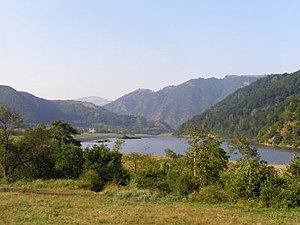
Transsylvanien
Landskab i Transsylvanien
Transsylvanien er et vigtigt historisk område i Rumænien nord og vest for Karpaterne.